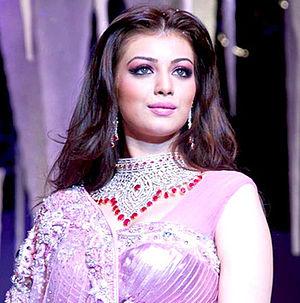
Ayesha Takia est une actrice indienne née le 10 avril 1986.